Answer in natural language. Considering the relative positions, is glass metal tv stand above or below Window? Choose between the following options: above or below
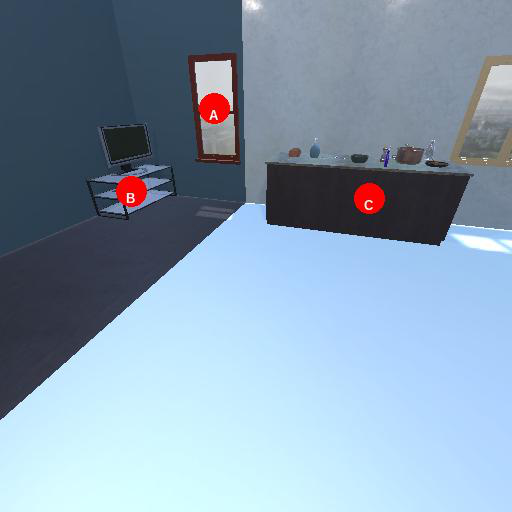
<answer>below</answer>